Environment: real
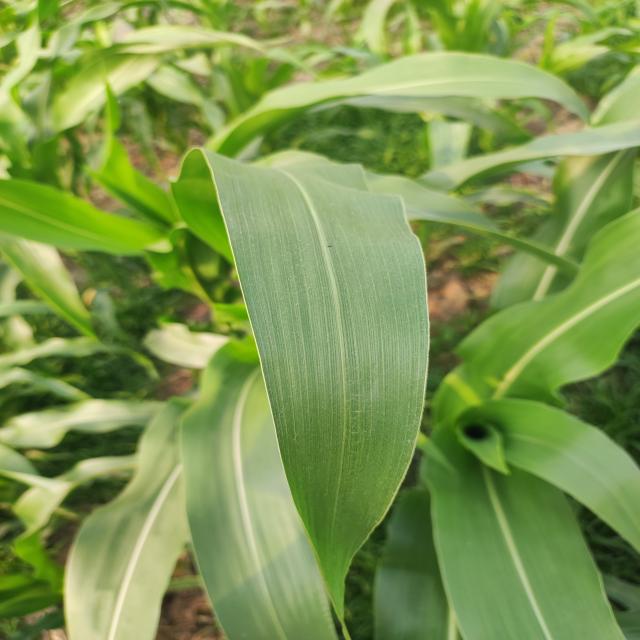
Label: healthy